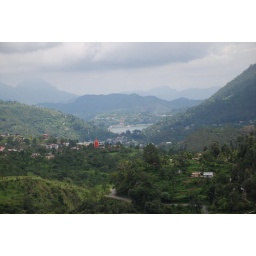
Bhimtal lake seen from a distance..amidst green hills. a bright orange temple stands out in the landscape.